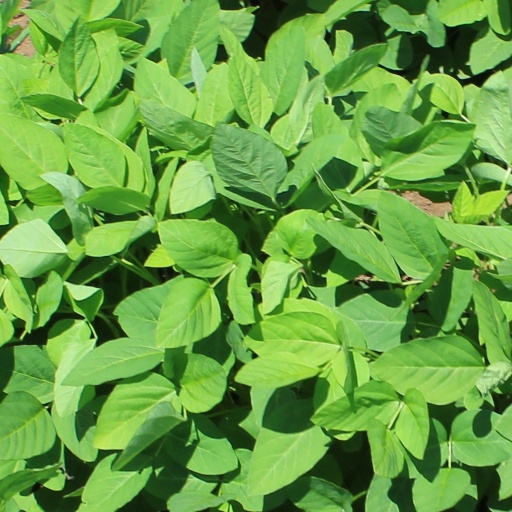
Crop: soybean